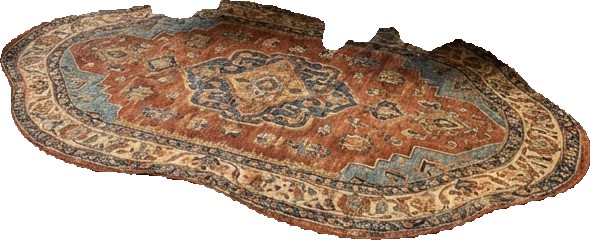
Surface category: rug